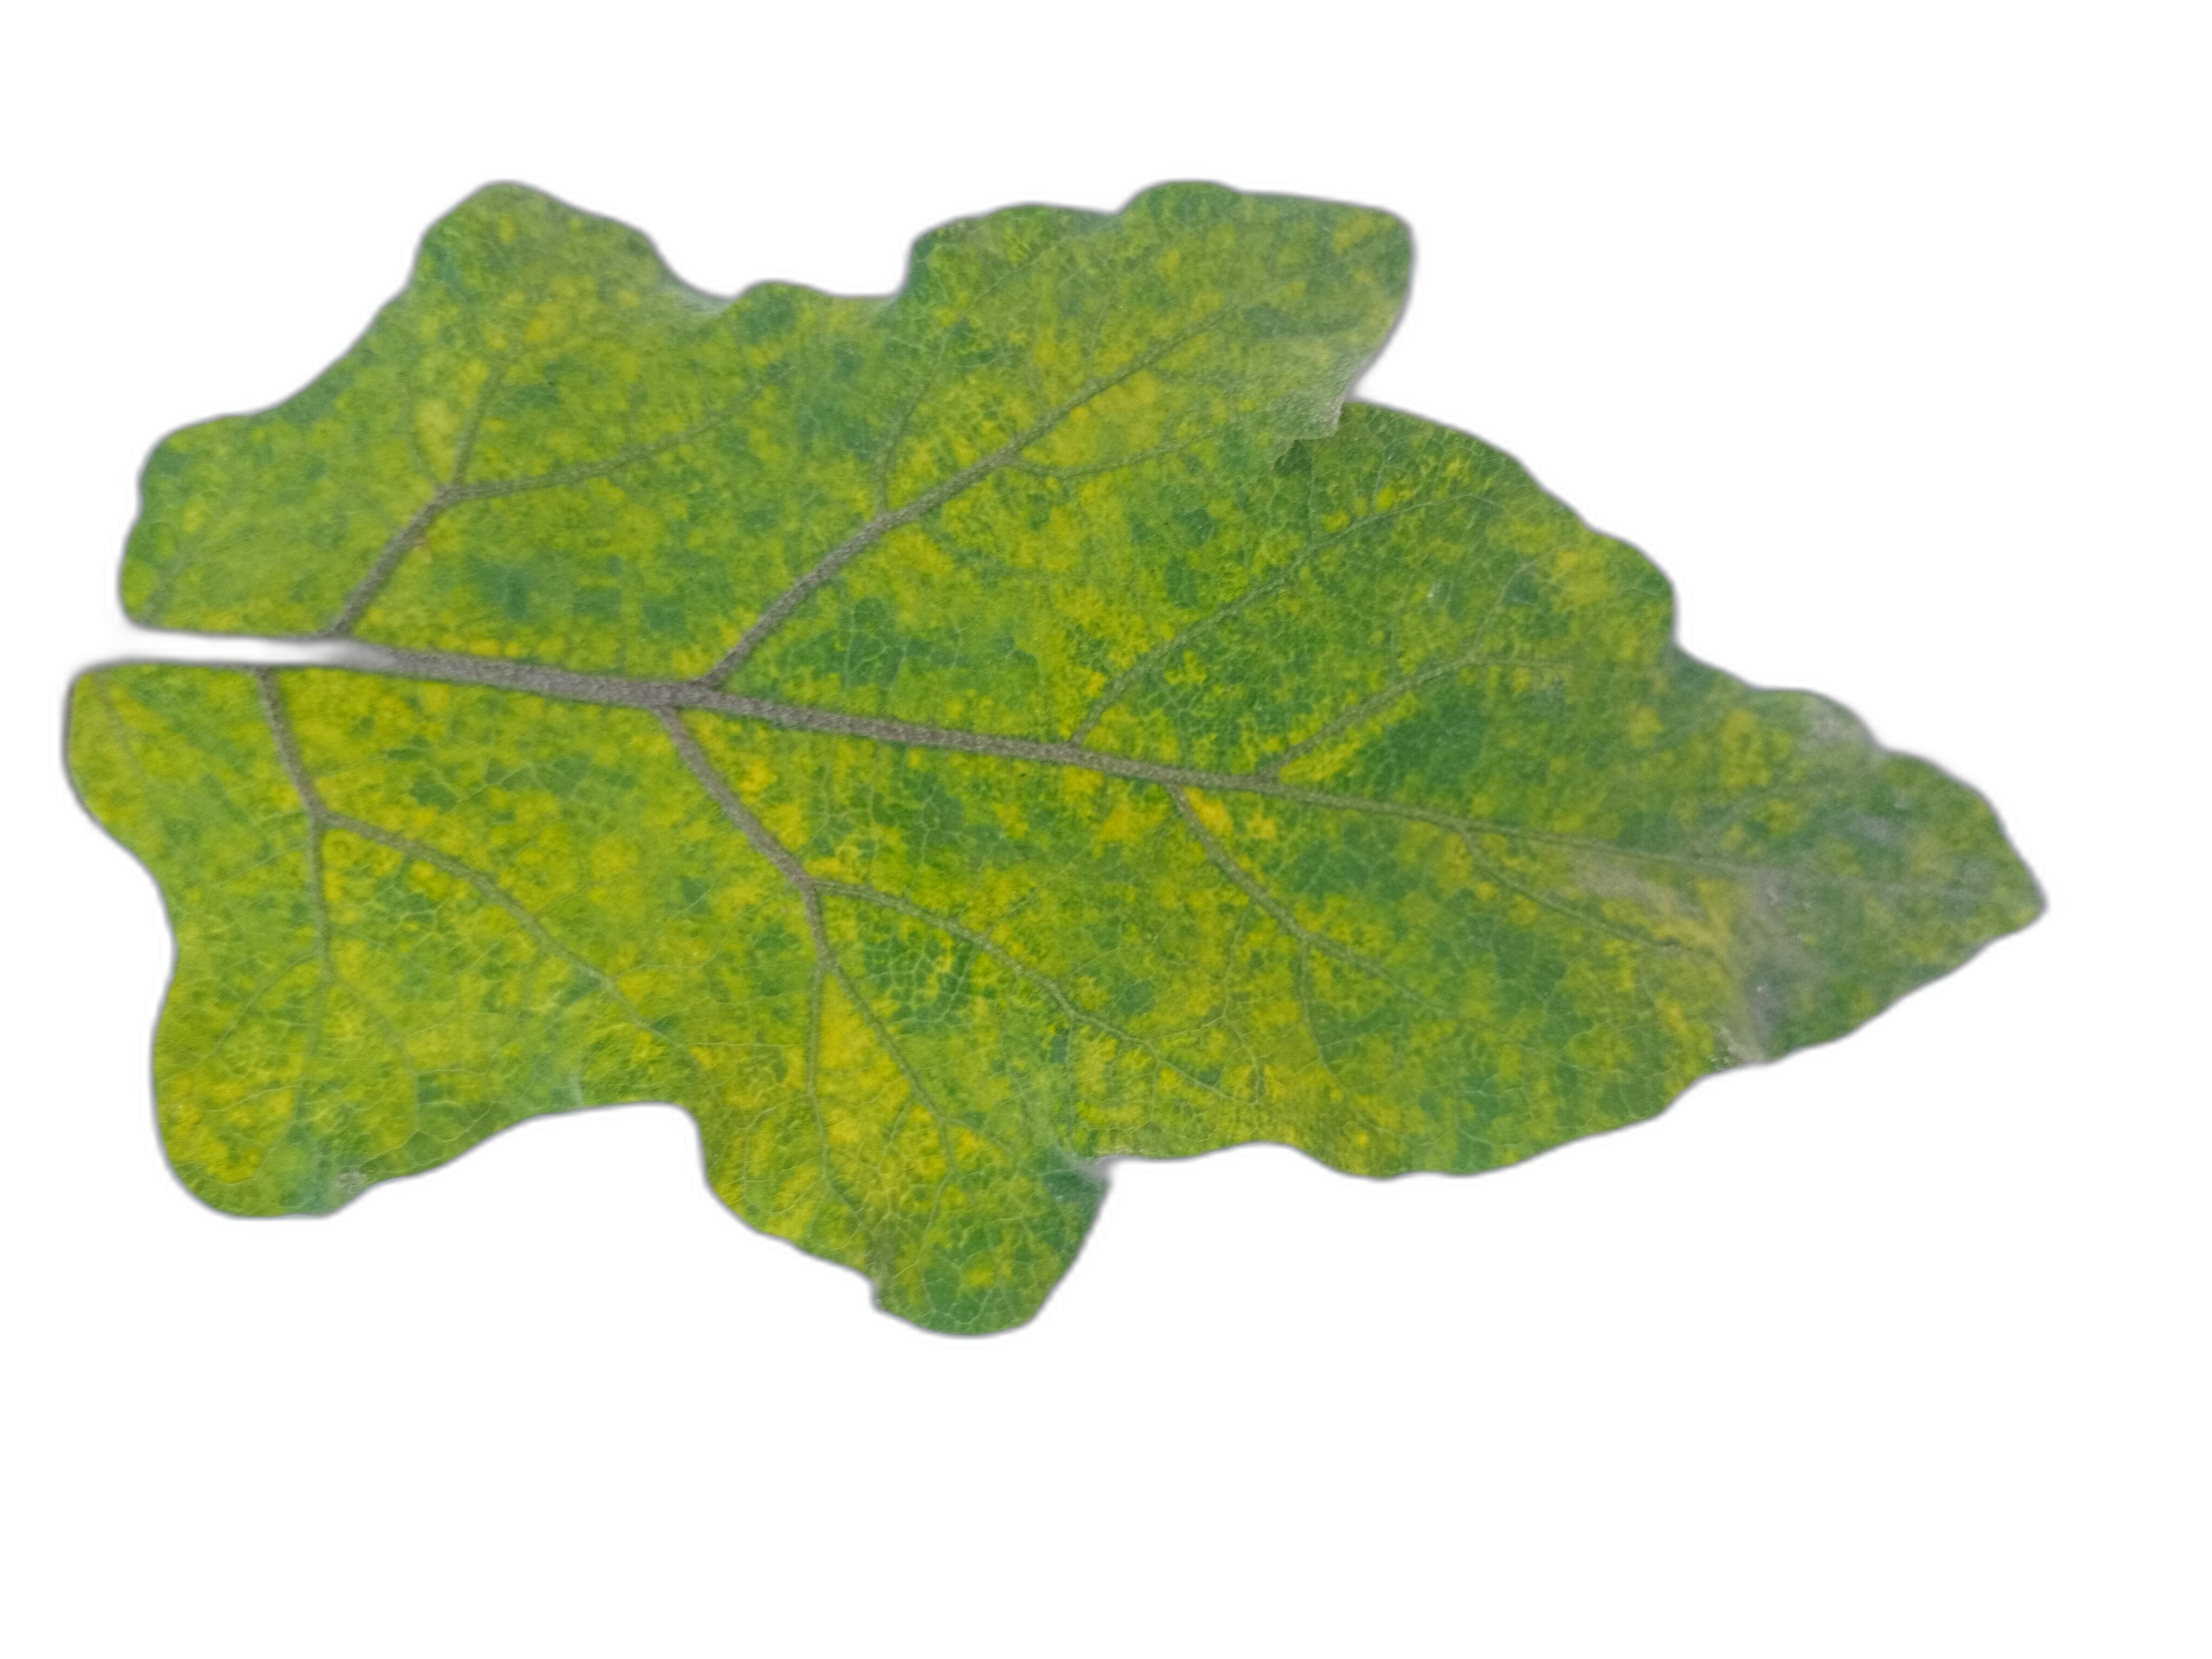
Label: Healthy Leaf